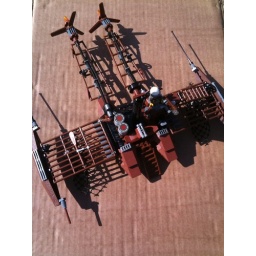
Steampunk flying machine from above. This is my first attempt of building in the Steampunk theme.